Datooga people

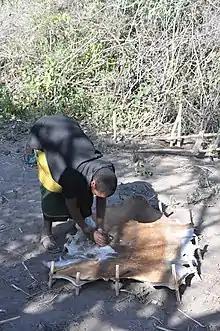
Skinning Hide - Datoga ethnic group, Tanzania

Linguistic evidence points to the eastern Middle Nile Basin south of the Abbai River, as the nursery of the Nilotic languages. That is to say south-east of present-day Khartoum.